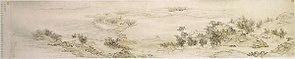
Le rocher de l'Hirondelle et le lac Mochou, du peintre chinois Wu Hong. Template:XVIIe siècle, section d'un rouleau portatif, encre sur papier. 31x149,5cm. Musée du palais impérial. Beijing.
Wu Hong ou Wou Hong ou Wu Hung, surnom: Yuandu, nom de pinceau: Zhushi, originaire deJinxi dans la province du Jiangxi. XVIIᵉ siècle. Actif à Nankin vers 1670-1680. Chinois. Peintre de paysages, paysages d'eau, peinture sur soie.